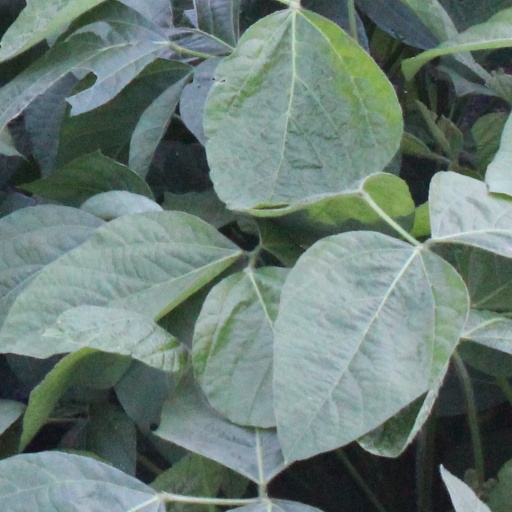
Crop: soybean